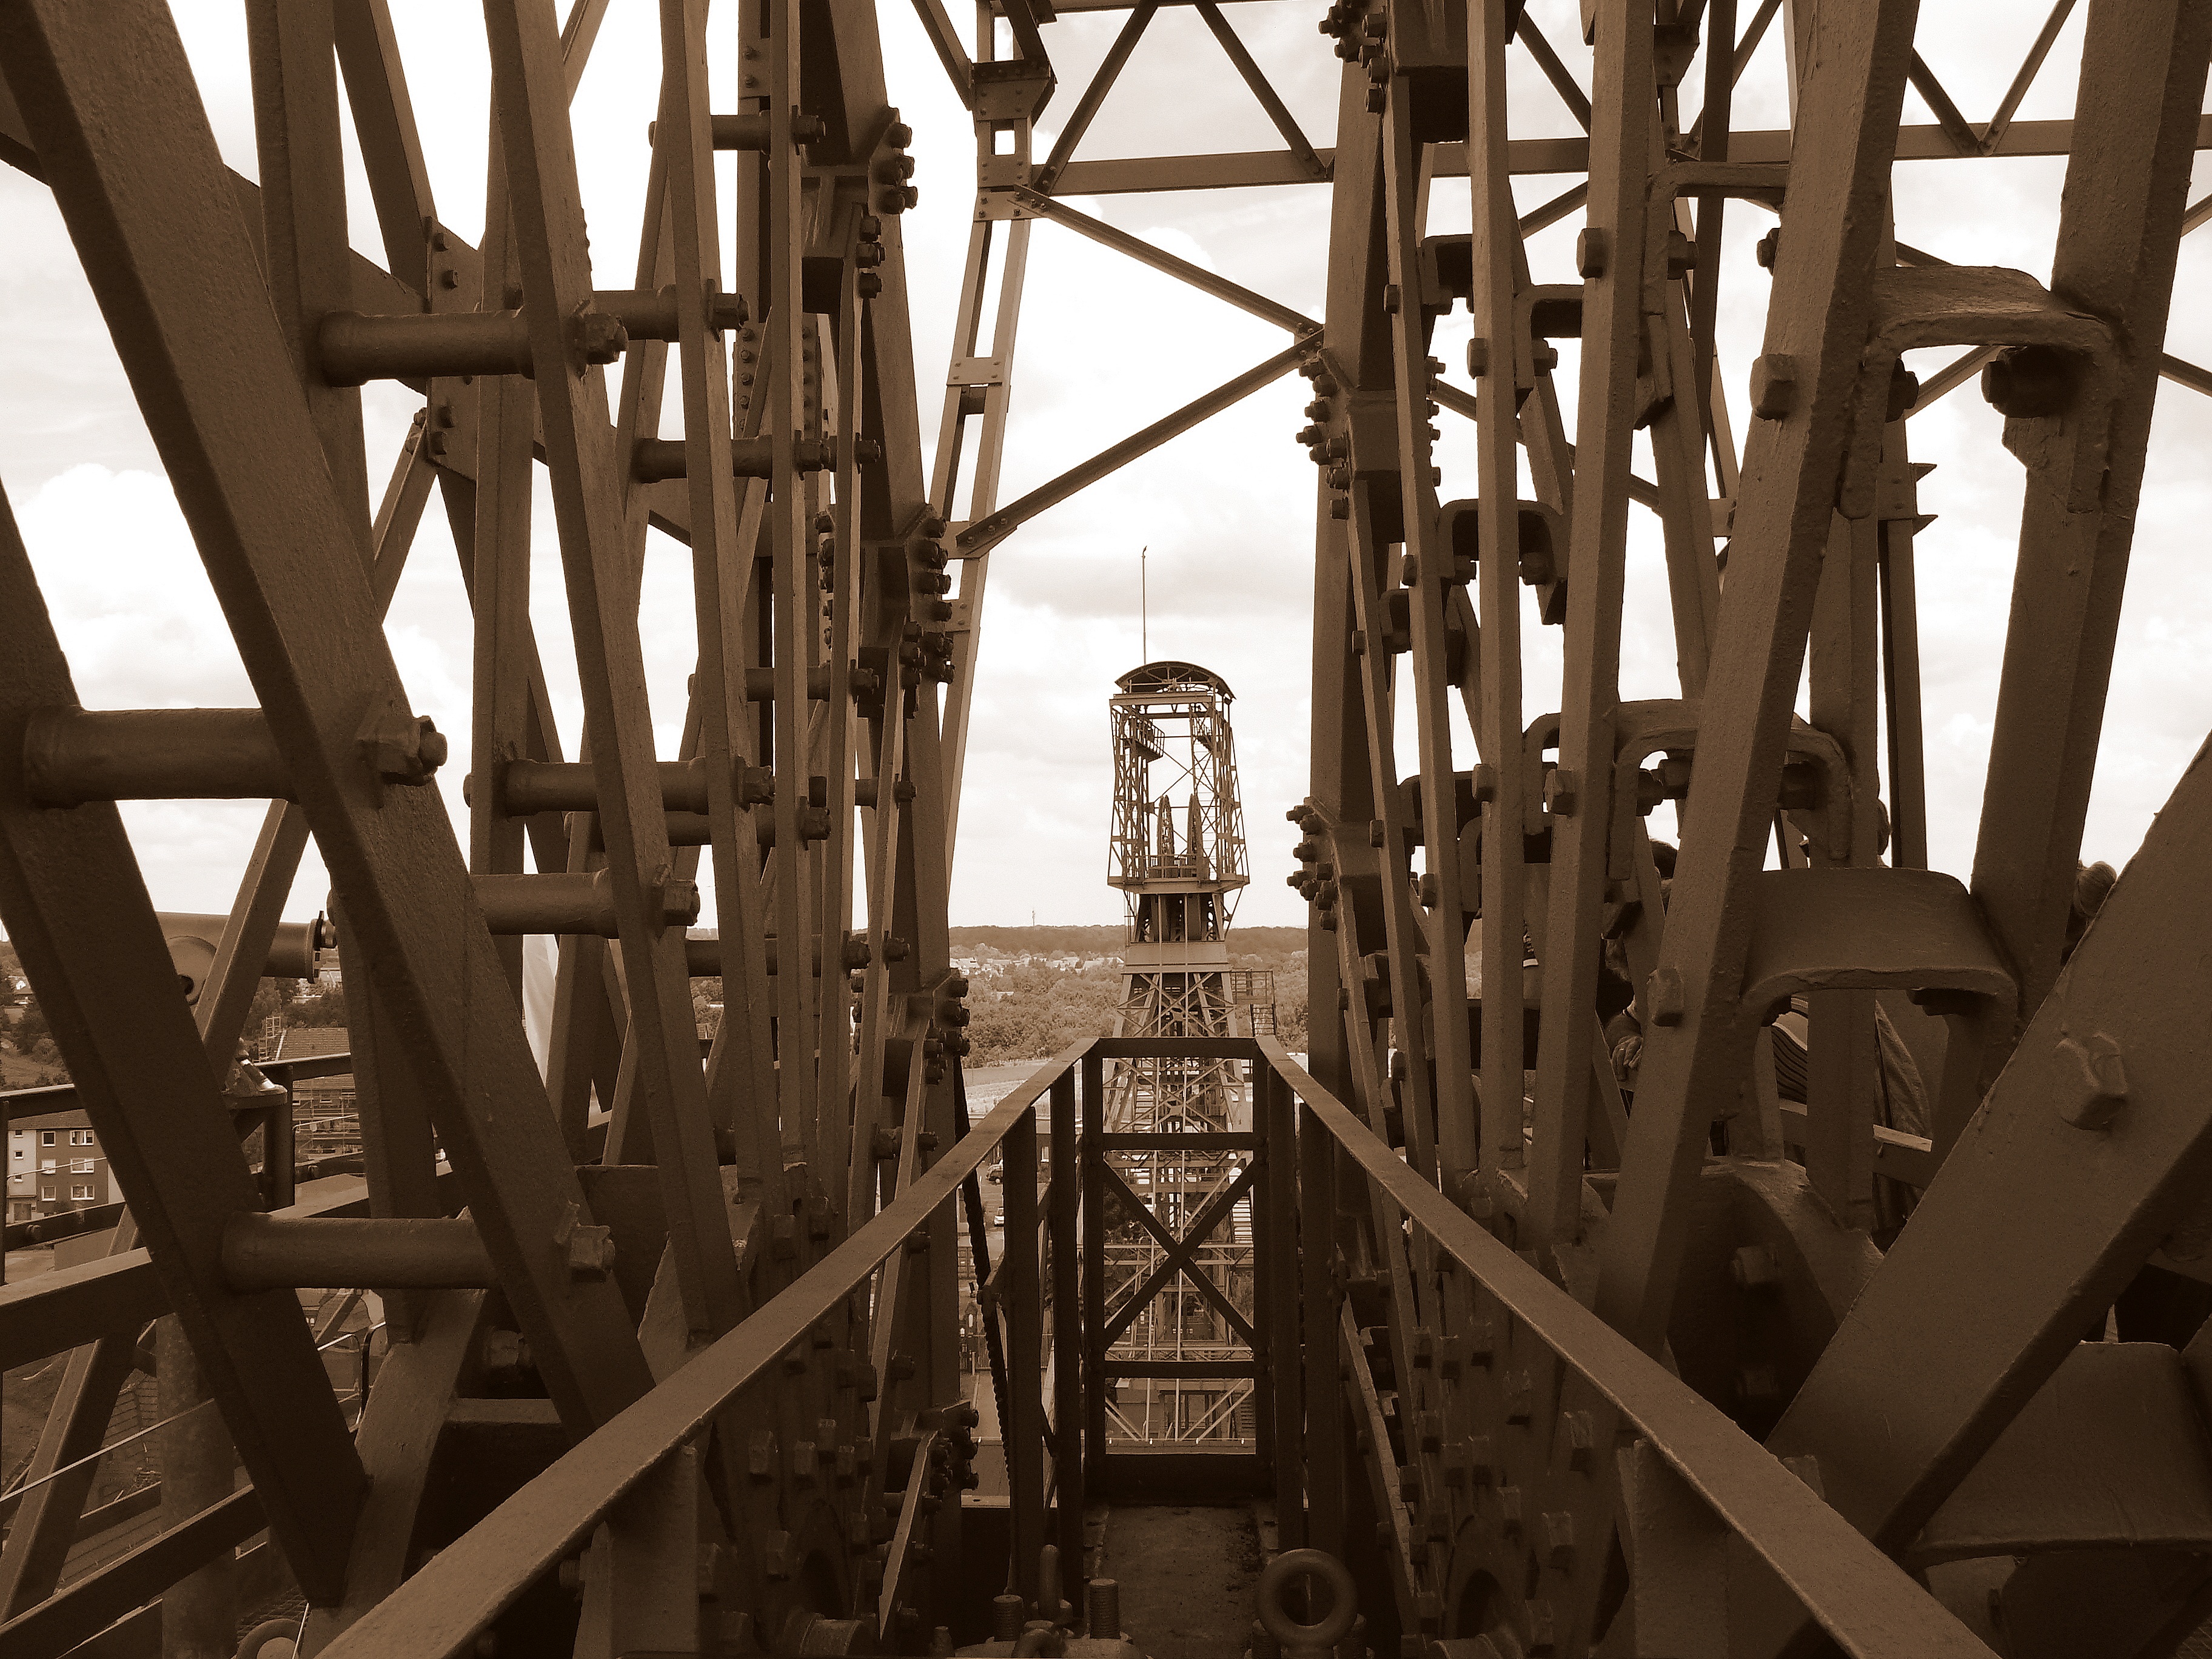
structure, wood, bridge, industry, symmetry, bill, dortmund, historically, carbon, ruhr area, industrial heritage, north rhine westphalia, headframe, zeche zollern, ancient history